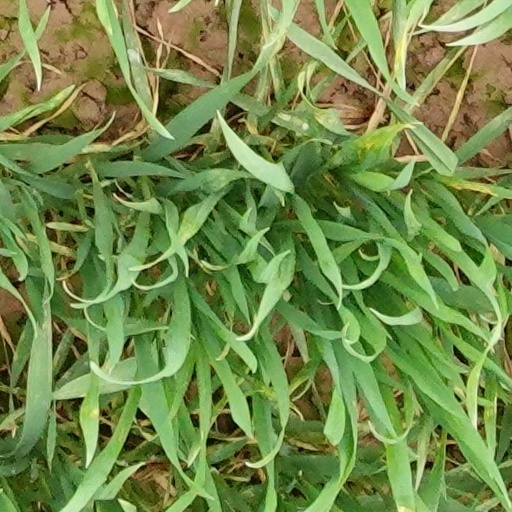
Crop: wheat